History of Ohio State Buckeyes football

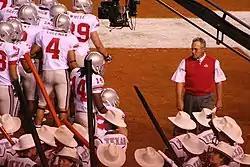
Jim Tressel and team at halftime of the 2006 game at Texas.

Tressel's success continued with two additional Big Ten championships in 2005 and 2006 (the 2006 title outright) and a record through the 2006 regular season of 62–14. The 2005 team was characterized by slow development of the offense and early losses to Texas and Penn State, followed by an offensive explosion that saw the Buckeyes score 40 or more points in five consecutive games, the first time in the team's history. The Buckeyes again defeated Michigan in Ann Arbor and then Notre Dame in the Fiesta Bowl. However, after posting a 12–0 regular season in 2006, and going wire-to-wire during the regular season as the top-ranked team to advance to the BCS National Championship game on January 8, 2007, the Buckeyes endured a shocking defeat to the Florida Gators, 41–14. In the spring of 2007, the NCAA released figures on the football program's Academic Progress Rate (APR) that showed an increase its score from the penalty cut-off point of 925 to 928. Following the loss to Florida, the team lost senior Troy Smith to the end of his college eligibility and juniors Ted Ginn Jr., Antonio Pittman, and Anthony Gonzalez to the NFL. Preseason speculation in the sports media anticipated a finish in 2007 of no higher than 3rd in the Big Ten. However, playing what was sometimes criticized as a weak schedule, and behind the statistically best defense among Bowl Series teams, Ohio State finished the season at 11–1, its only defeat in its final home game, against Illinois. Despite this, numerous defeats of top-ranked teams propelled Ohio State back into the top position in the BCS. On January 7, 2008, it lost its second straight BCS National Championship game, this time to the LSU Tigers by a score of 38–24.